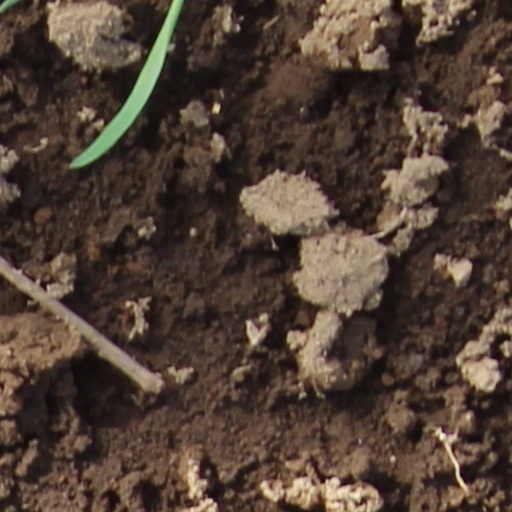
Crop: wheat